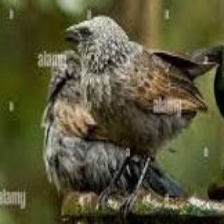
Species: APOSTLEBIRD
Scientific name: STRUTHIDEA CINEREA